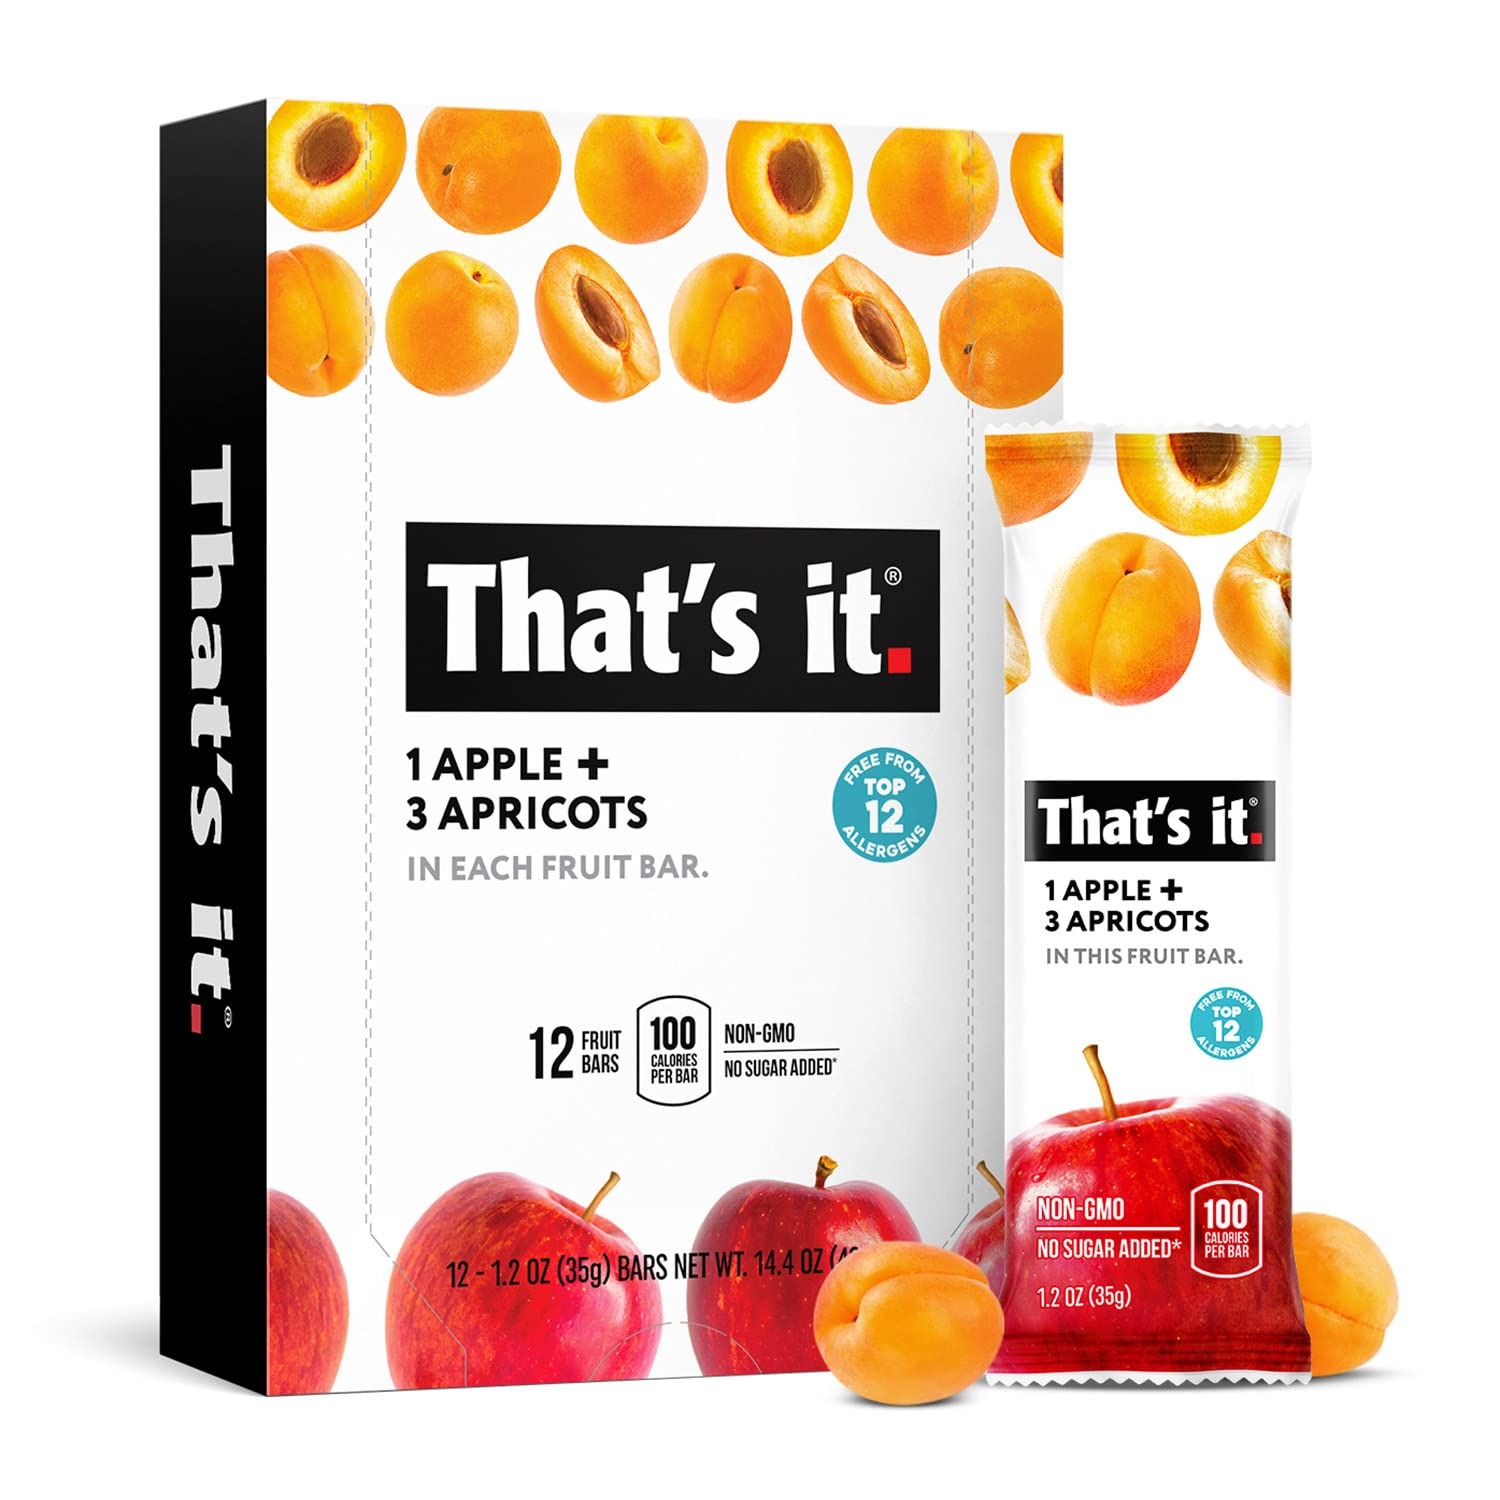
Item Name: That's it. Apple + Apricot 100% Natural Real Fruit Bar, Best High Fiber Vegan, Gluten Free Healthy Snack, Paleo for Children & Adults, Non GMO No Added Sugar, No Preservatives Energy Food (12 Pack)
Bullet Point 1: JUST APPLE + APRICOT. SERIOUSLY, THAT’S IT! We’re packing 2 REAL fruit servings in a delicious, chewy fruit bar that delights your taste buds and provides your body the daily nutrition it needs. Add some zing to your daily routine with no preservatives, no added sugar, no concentrates or purees. Just 2 ingredients, 100% delicious!
Bullet Point 2: HEALTHY SNACKING ON THE GO: 87% of Americans are not getting their daily recommended fruit intake, so toss That’s It. Fruit Bars in your gym bag or child’s lunchbox for balanced nutrition on-the-go, or try infusing with other recipes. Great for weight management, these bars are only 100 calories and contain vitamins A and C, 2g fiber, and are the purest alternative to nearly every bar, snack, juice, granola, fruit strips, fruit bits, and dried fruit.
Bullet Point 3: 2-YEAR SHELF LIFE: An estimated 60% of all produce is wasted each year due to spoilage, fruit bugs, peelings, etc. so all of our fruit bars have a sustainable shelf life of 2 years. We’re taking the wash, peel, cut, wasteful hassle out of produce, and conveniently integrating real fruit into every lifestyle in a way that is fresh, delicious, and safe for you.
Bullet Point 4: 100% NATURAL: Ingredient lists have never been this simple and clean. Made free from the top 12 allergens, That’s it. Fruit Bars are nut-free, fat-free, non-GMO soy-free, pesticide-free, gluten-free, plant-based, Paleo and Kosher.
Bullet Point 5: A ZESTY ZING ON TRADITIONAL FRUIT BARS: We make it convenient and fun to get your two whole servings of fruit just from one That’s It. Fruit Bar, now with a hint of zesty goodness in every bite. No washing or peeling required, try this fun and exciting twist on fruit in many more combinations, from Apple to Apricot, Banana, Cinnamon, Coconut, Dates, Mango+Chili, Pear, Pear+Ginger and Pineapple.
Value: 14.4
Unit: Ounce

Price: 21.74